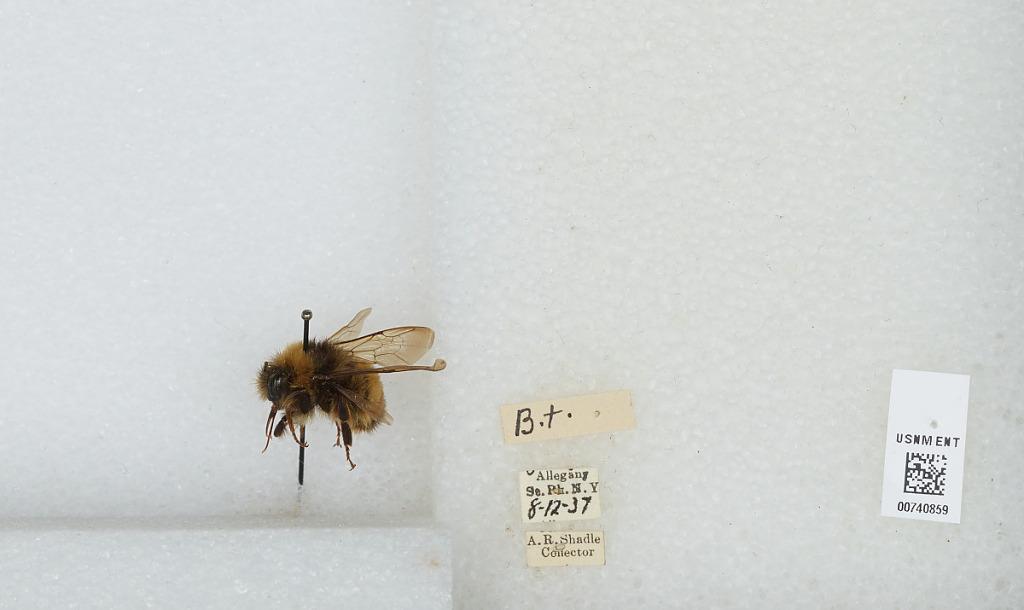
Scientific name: Bombus (Bombus) terricola Kirby
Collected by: A. Shadle
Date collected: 1937-8-12
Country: United States
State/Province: New York
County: Cattaraugus
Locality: Allegany State Park
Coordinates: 42.0997, -78.7492